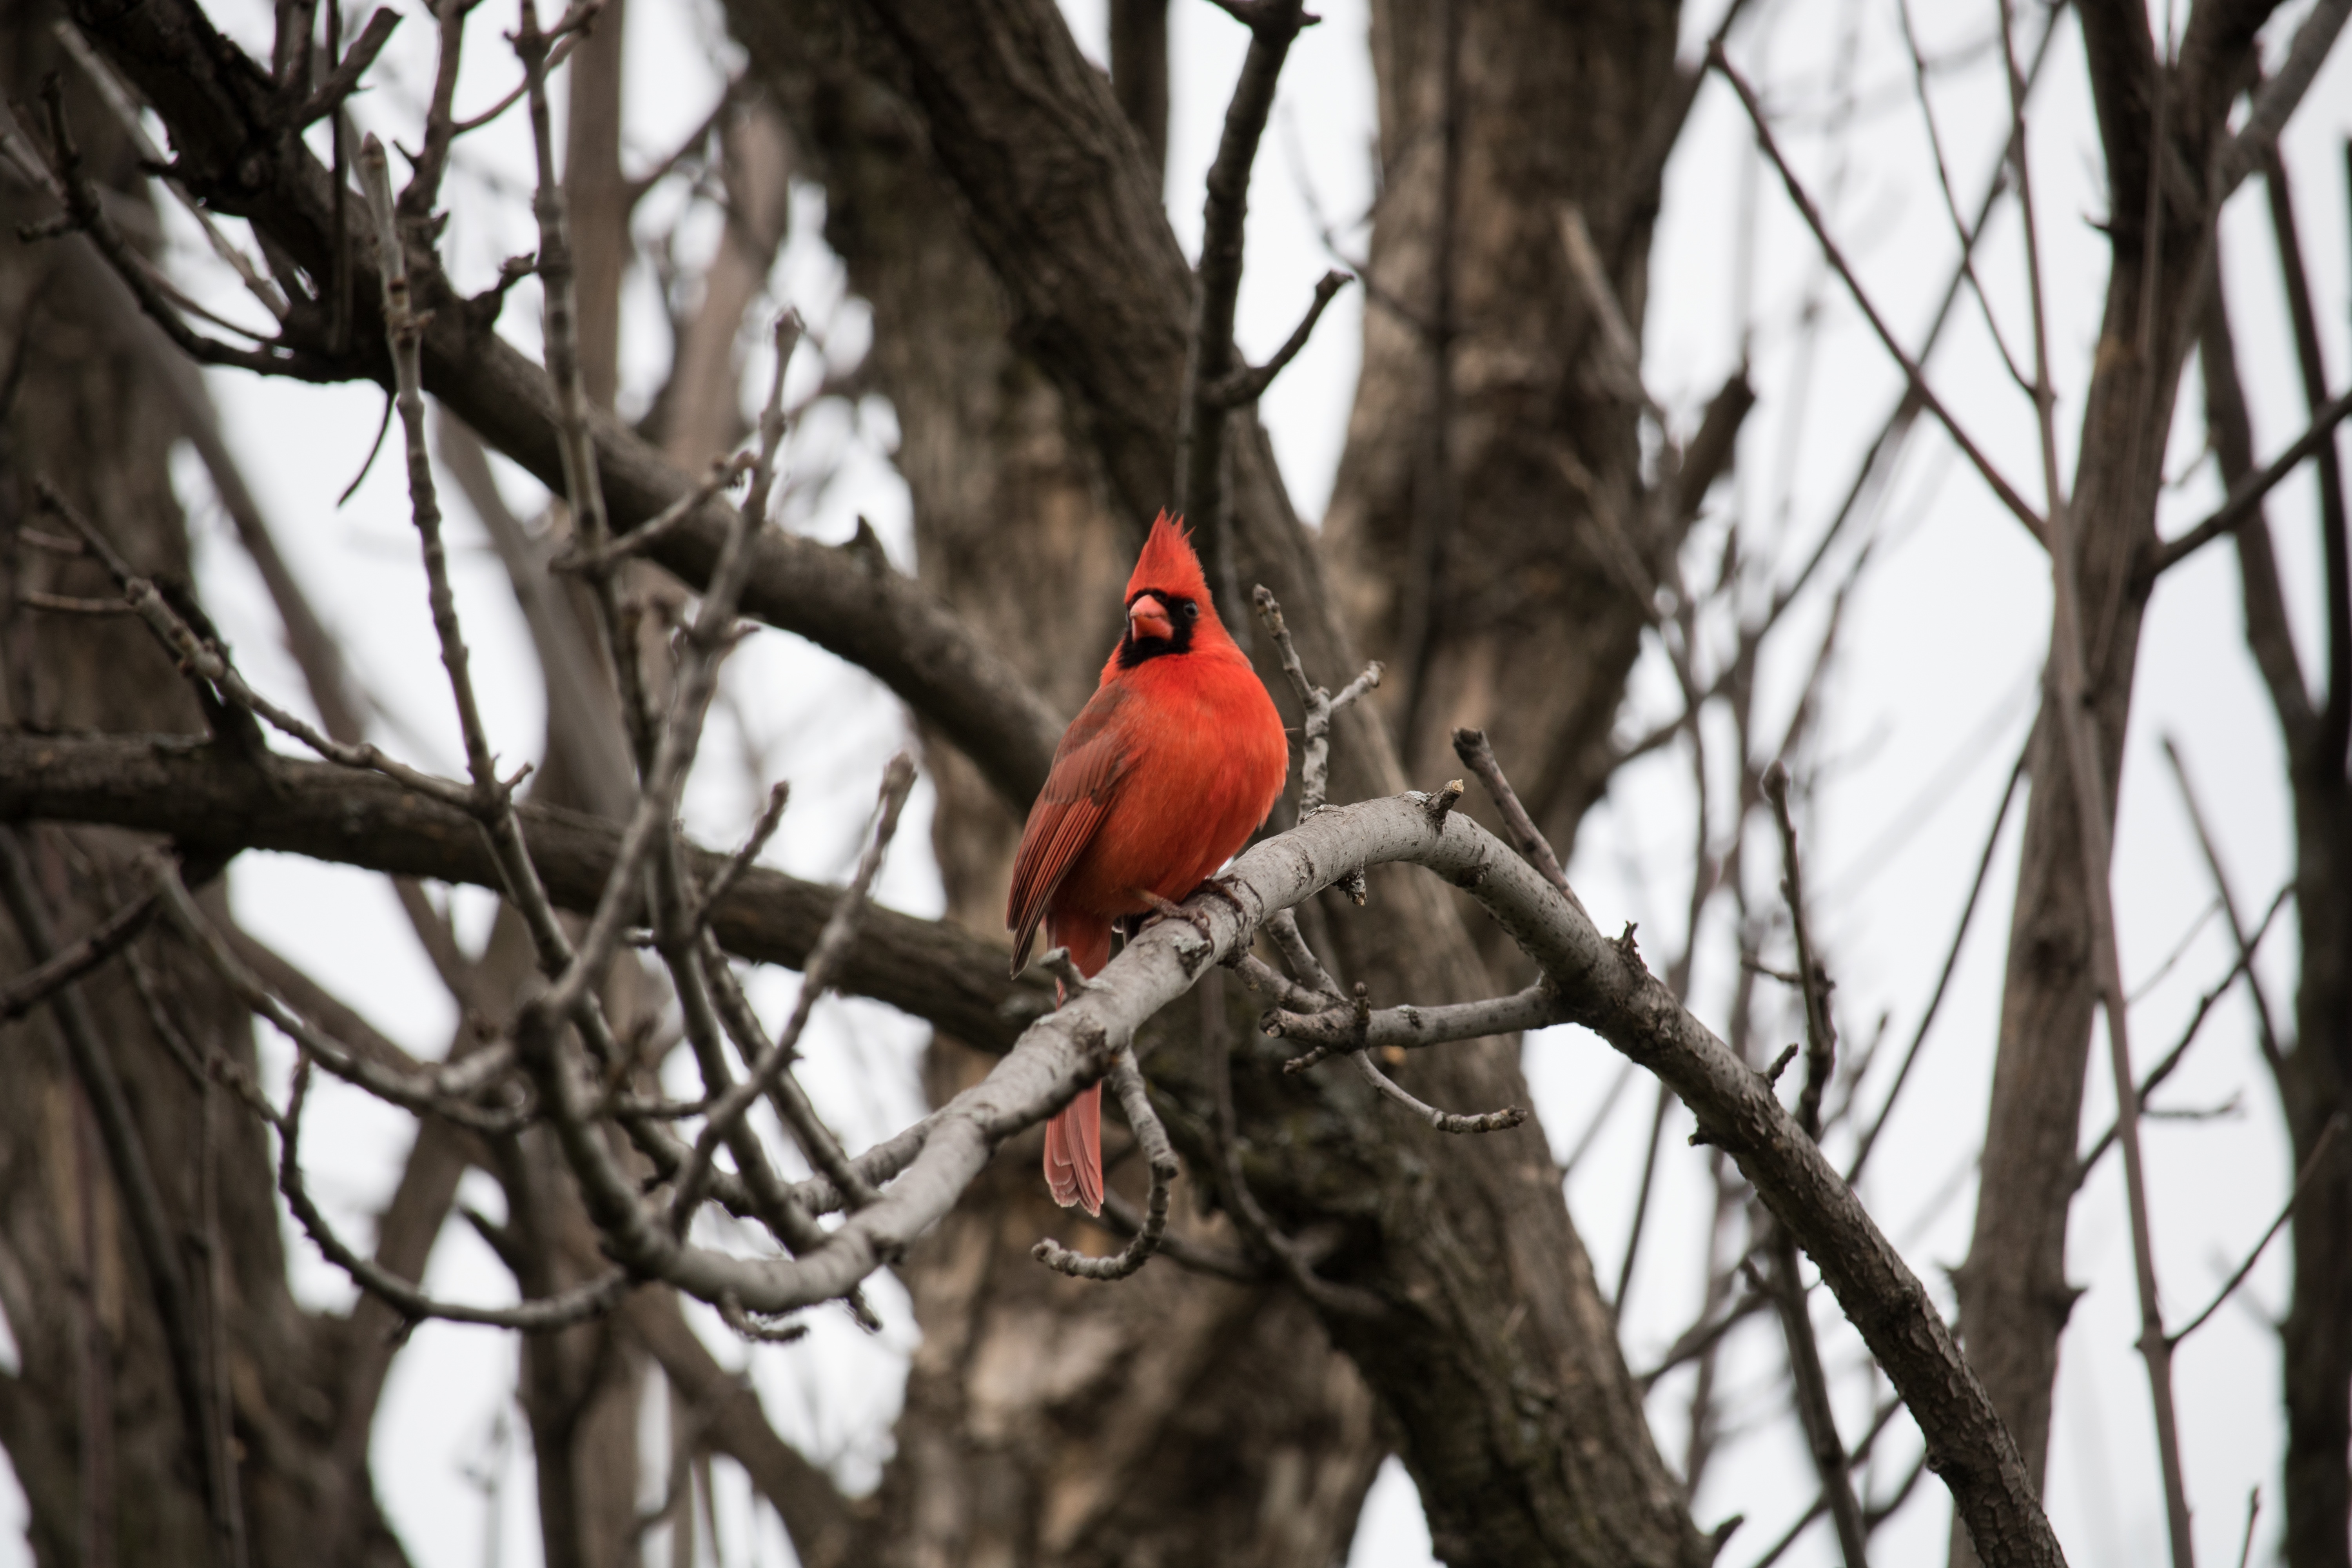
tree, branch, winter, bird, wildlife, spring, fauna, vertebrate, woodpecker, perching bird, piciformes